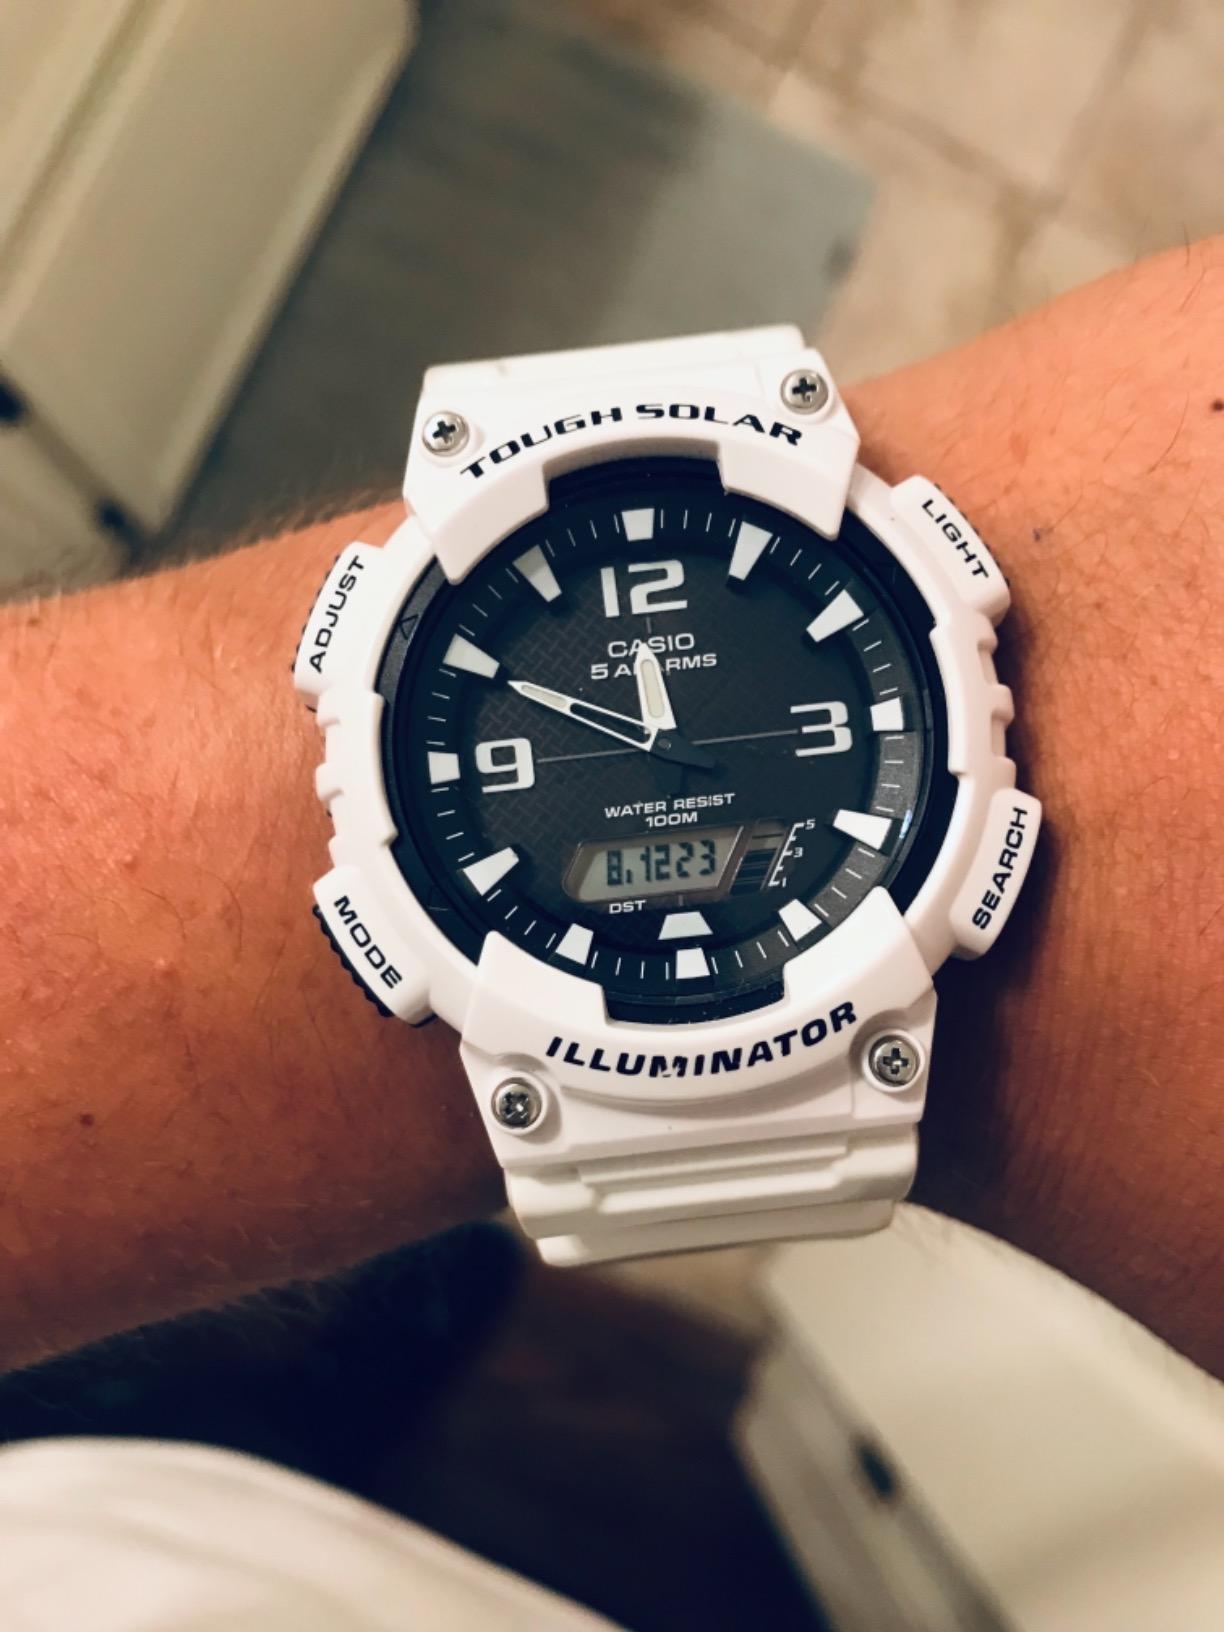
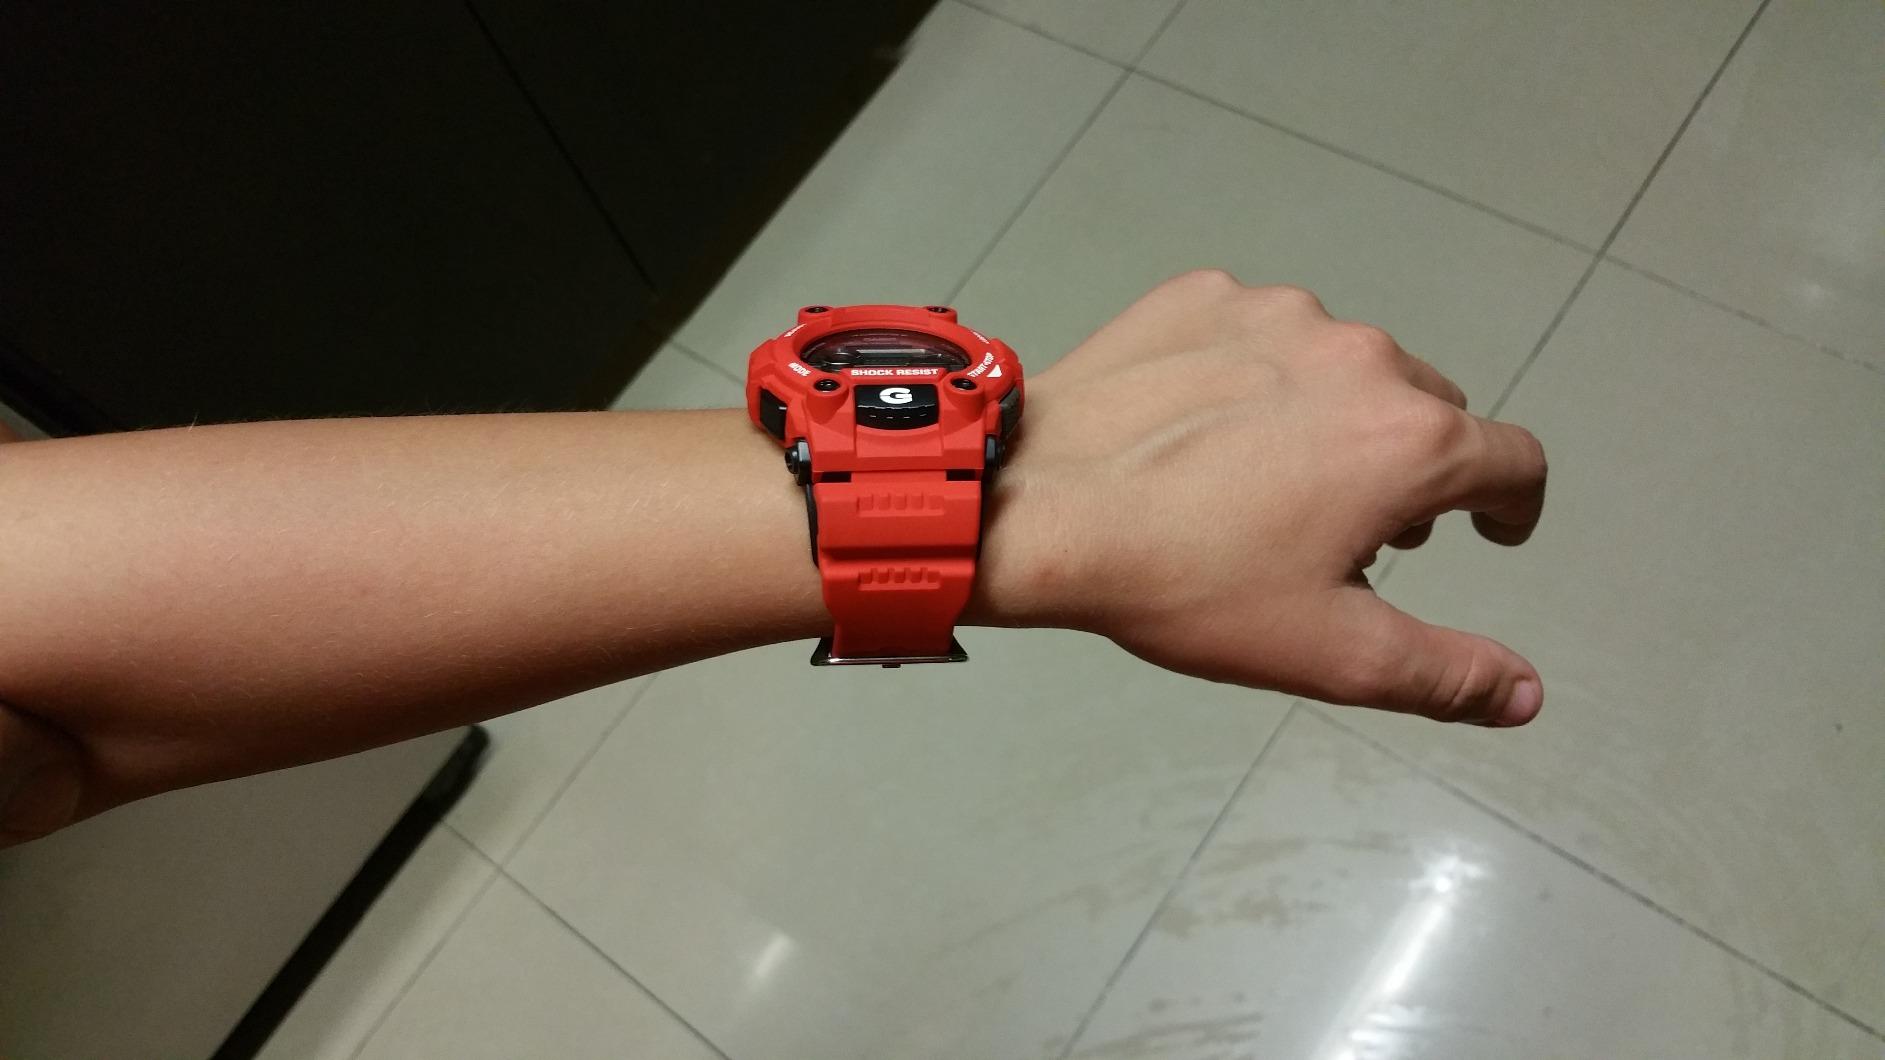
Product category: accessories_watch
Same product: no